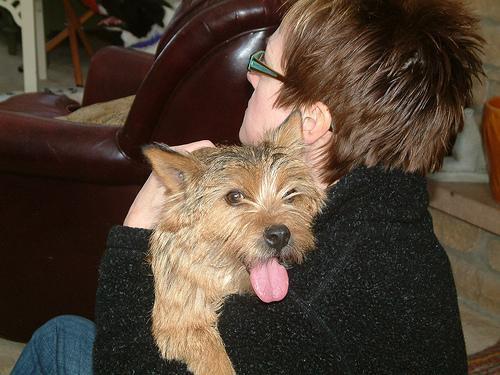
Norwich_terrier